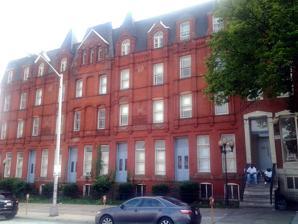
Building: Rowhouses at 303-327 East North Avenue
Country: United States of America
Year built: 1879
Historic houses in Maryland, United States United States historic place Rowhouses at 303-327 East North Avenue U.S. National Register of Historic Places Rowhouses at 303-327 East North Avenue, September 2012 Show map of Baltimore Show map of Maryland Show map of the United States Location 303-327 E. North Ave., Baltimore, Maryland Coordinates 39°18′40″N 76°36′43″W / 39.31111°N 76.61194°W / 39.31111; -76.61194 Area less than one acre Built 1879 ( 1879 ) Architect Foreman, George A.; Belvidere Land & Loan Co. Architectural style Second Empire NRHP reference No. 84001351 Added to NRHP September 13, 1984 Rowhouses at 303-327 East North Avenue is a group of historic rowhouses located at Baltimore , Maryland , United States . The row houses at 303-317 and 319-327 East North Avenue consists of two groups of brick Victorian row houses that rest on high masonry foundations and are four stories high which includes a mansard roof .  These two groups of row houses are some of the most elaborately decorated rows that were constructed in Baltimore in the late 19th century outside of Mount Vernon . Rowhouses at 303-327 East North Avenue was listed on the National Register of Historic Places in 1984. References